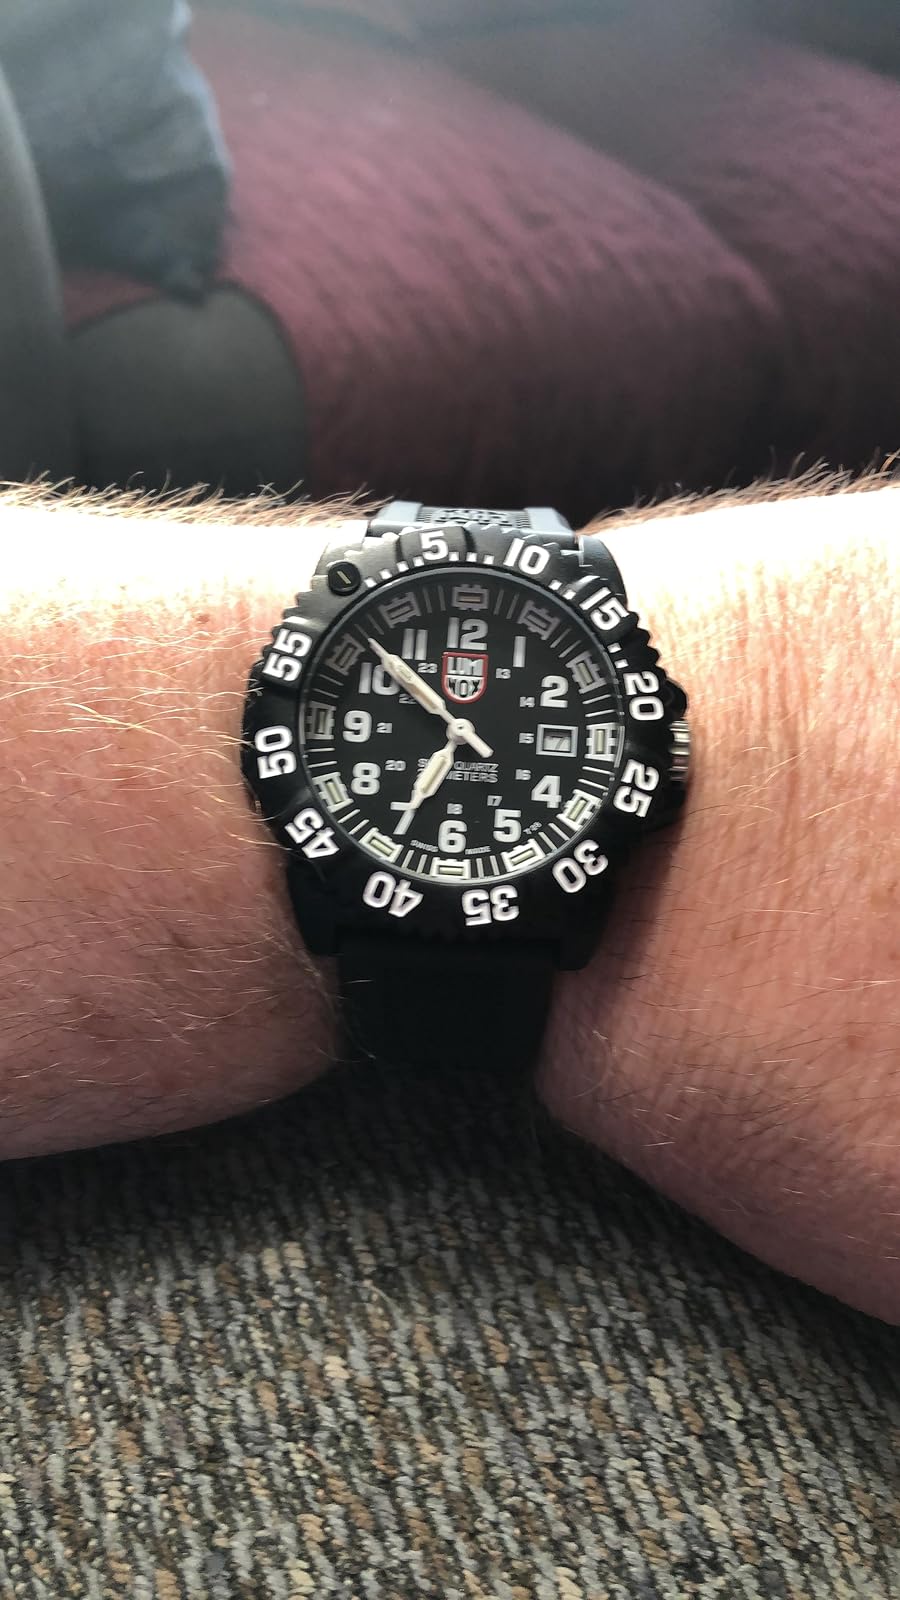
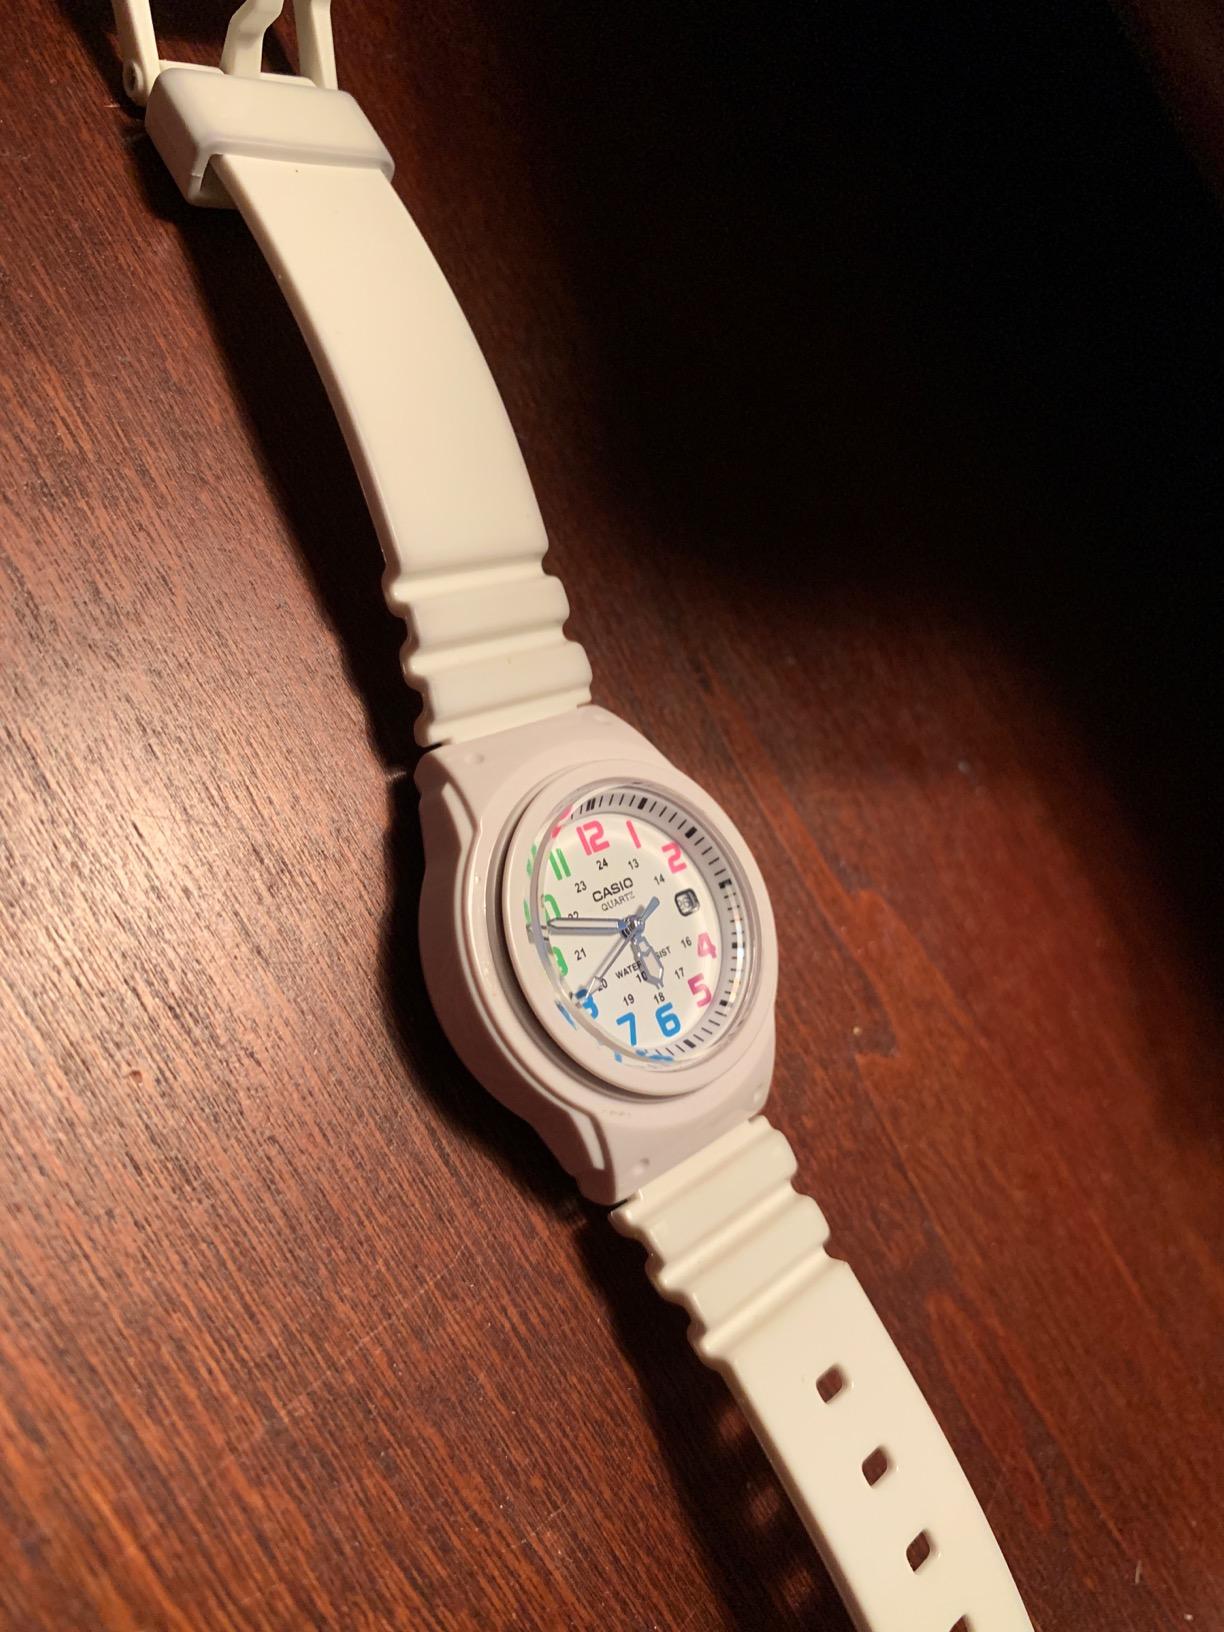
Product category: accessories_watch
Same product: no